The Outlaw Deputy

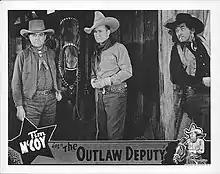

The Outlaw Deputy is a 1935 American Western film, directed by Otto Brower. It stars Tim McCoy, Nora Lane, and Hooper Atchley.